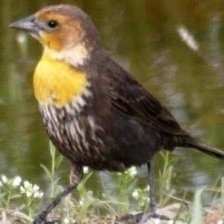
Species: YELLOW HEADED BLACKBIRD
Scientific name: XANTHOCEPHALUS